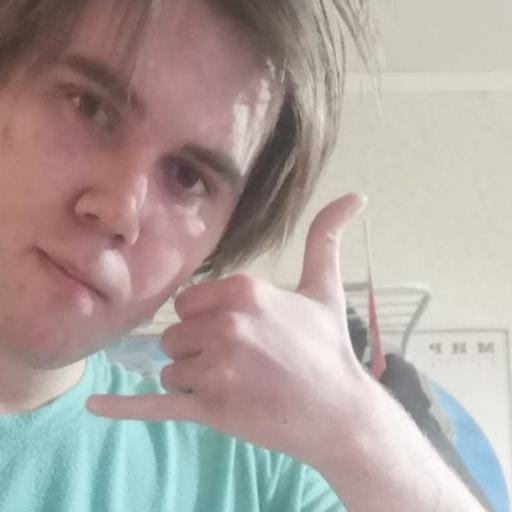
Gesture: call